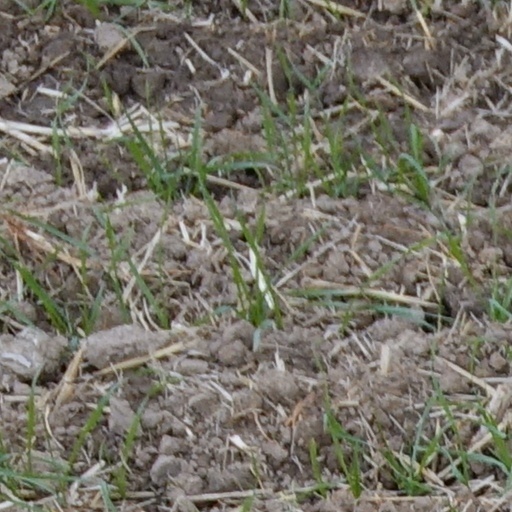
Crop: wheat